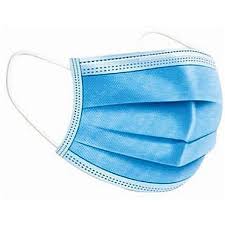
Waste category: trash